Describe the emotion expressed in this image:  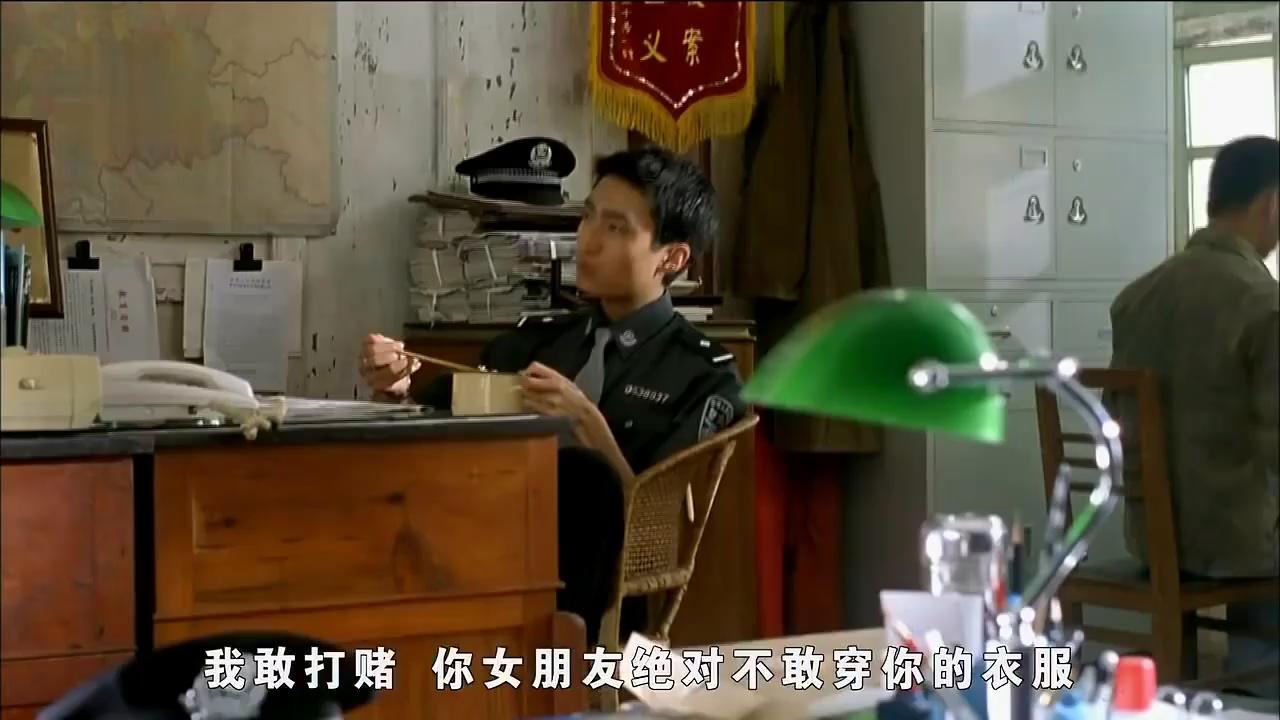
This person displays Fear, valence and arousal with high intensity.